Space: 1999

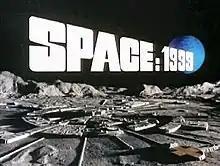
Series 1 title

Space: 1999 is a British science-fiction television programme that ran for two series from 1975 to 1977. It was first telecast on Channel 7 Melbourne (Australia) commencing 28 July 1975. In the premiere episode, set in the year 1999, nuclear waste stored on the Moon's far side explodes, knocking the Moon out of orbit and sending it, and the 311 inhabitants of Moonbase Alpha, hurtling uncontrollably into space.